Military history of African Americans in the Vietnam War

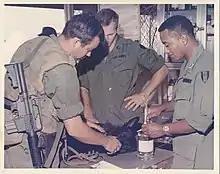
Capt. William T. Watson, aids injured dog.

Black Americans were more likely to be drafted than White Americans. The Vietnam War saw the highest proportion of African-American soldiers in the US military up to that point. Though comprising 11% of the US population in 1967, African Americans were 16.3% of all draftees.